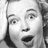
Emotion: surprise